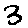
Label: 3